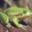
Label: frog